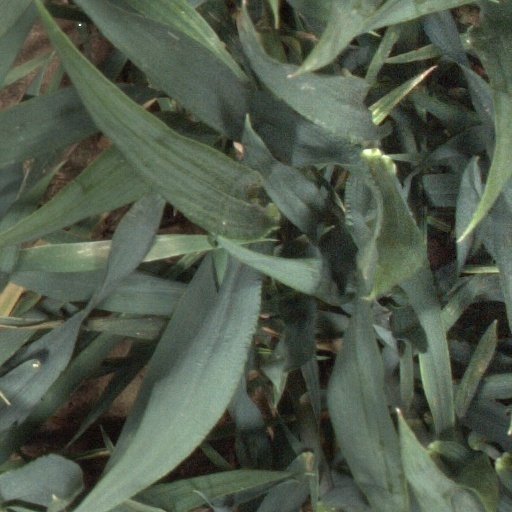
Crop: wheat